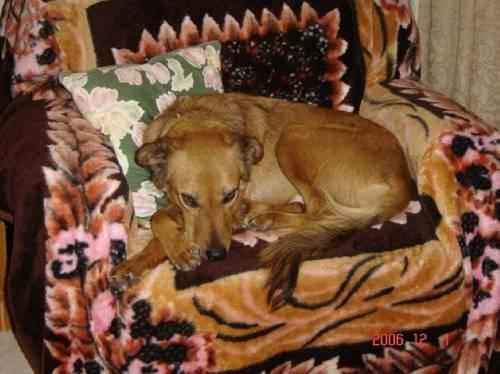
dog